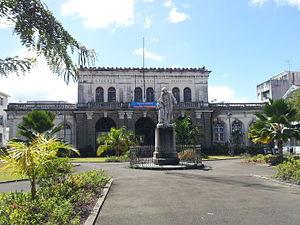
Ancien palais de justice de Fort-de-France et statue de Schoelcher.
L’ancien palais de justice de Fort-de-France est un bâtiment de style néo-classique situé entre les rues Perrinon, Schœlcher et Moreau-de-Jones à Fort-de-France, en Martinique. Il abrite l'Espace Camille Darsières, palais des arts et des cultures.